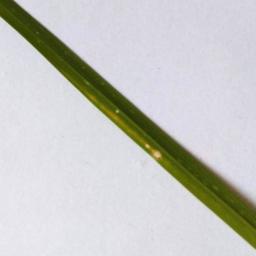
Label: Rice___Leaf_Blast